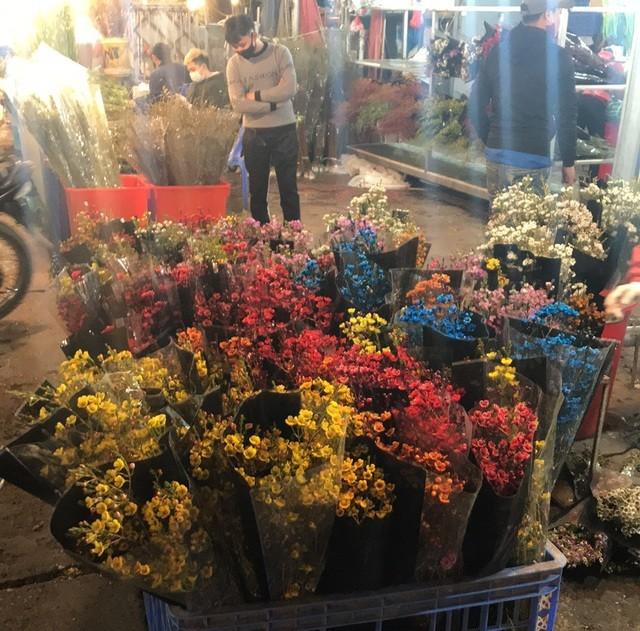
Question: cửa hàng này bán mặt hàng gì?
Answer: cửa hàng này bán hoa